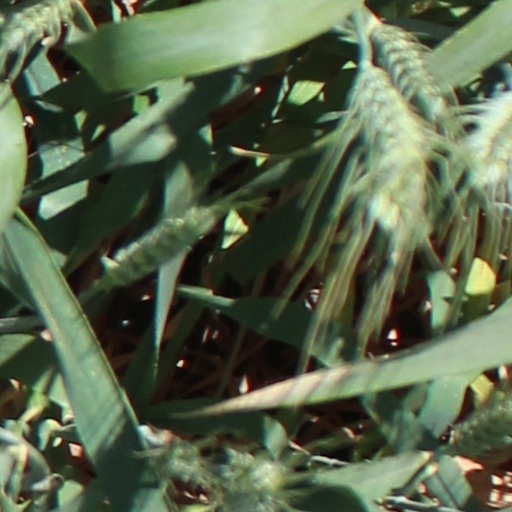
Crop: wheat